International Space Station

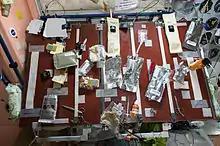
Main dining desk in Node 1

The living and working space aboard the International Space Station (ISS) is larger than a six-bedroom house, equipped with seven private sleeping quarters, three bathrooms, two dining rooms, a gym, and a panoramic 360-degree-view bay window.